Morton Castle

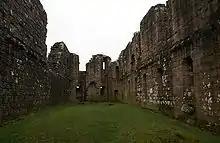
Great Hall within Morton Castle

Architecturally the castle bears some resemblance to Caerlaverock Castle, being triangular in plan, with similar twin gatehouses at the south-west corner. One of the two D-plan towers still stands to four storeys, and has a pit prison below. Above this were several rooms which probably served as the lord's lodging, as suggested by an elaborate fireplace in one room. Only the foundation of the second gate tower remains. The gate originally had a portcullis, and a turning bridge over a pit.